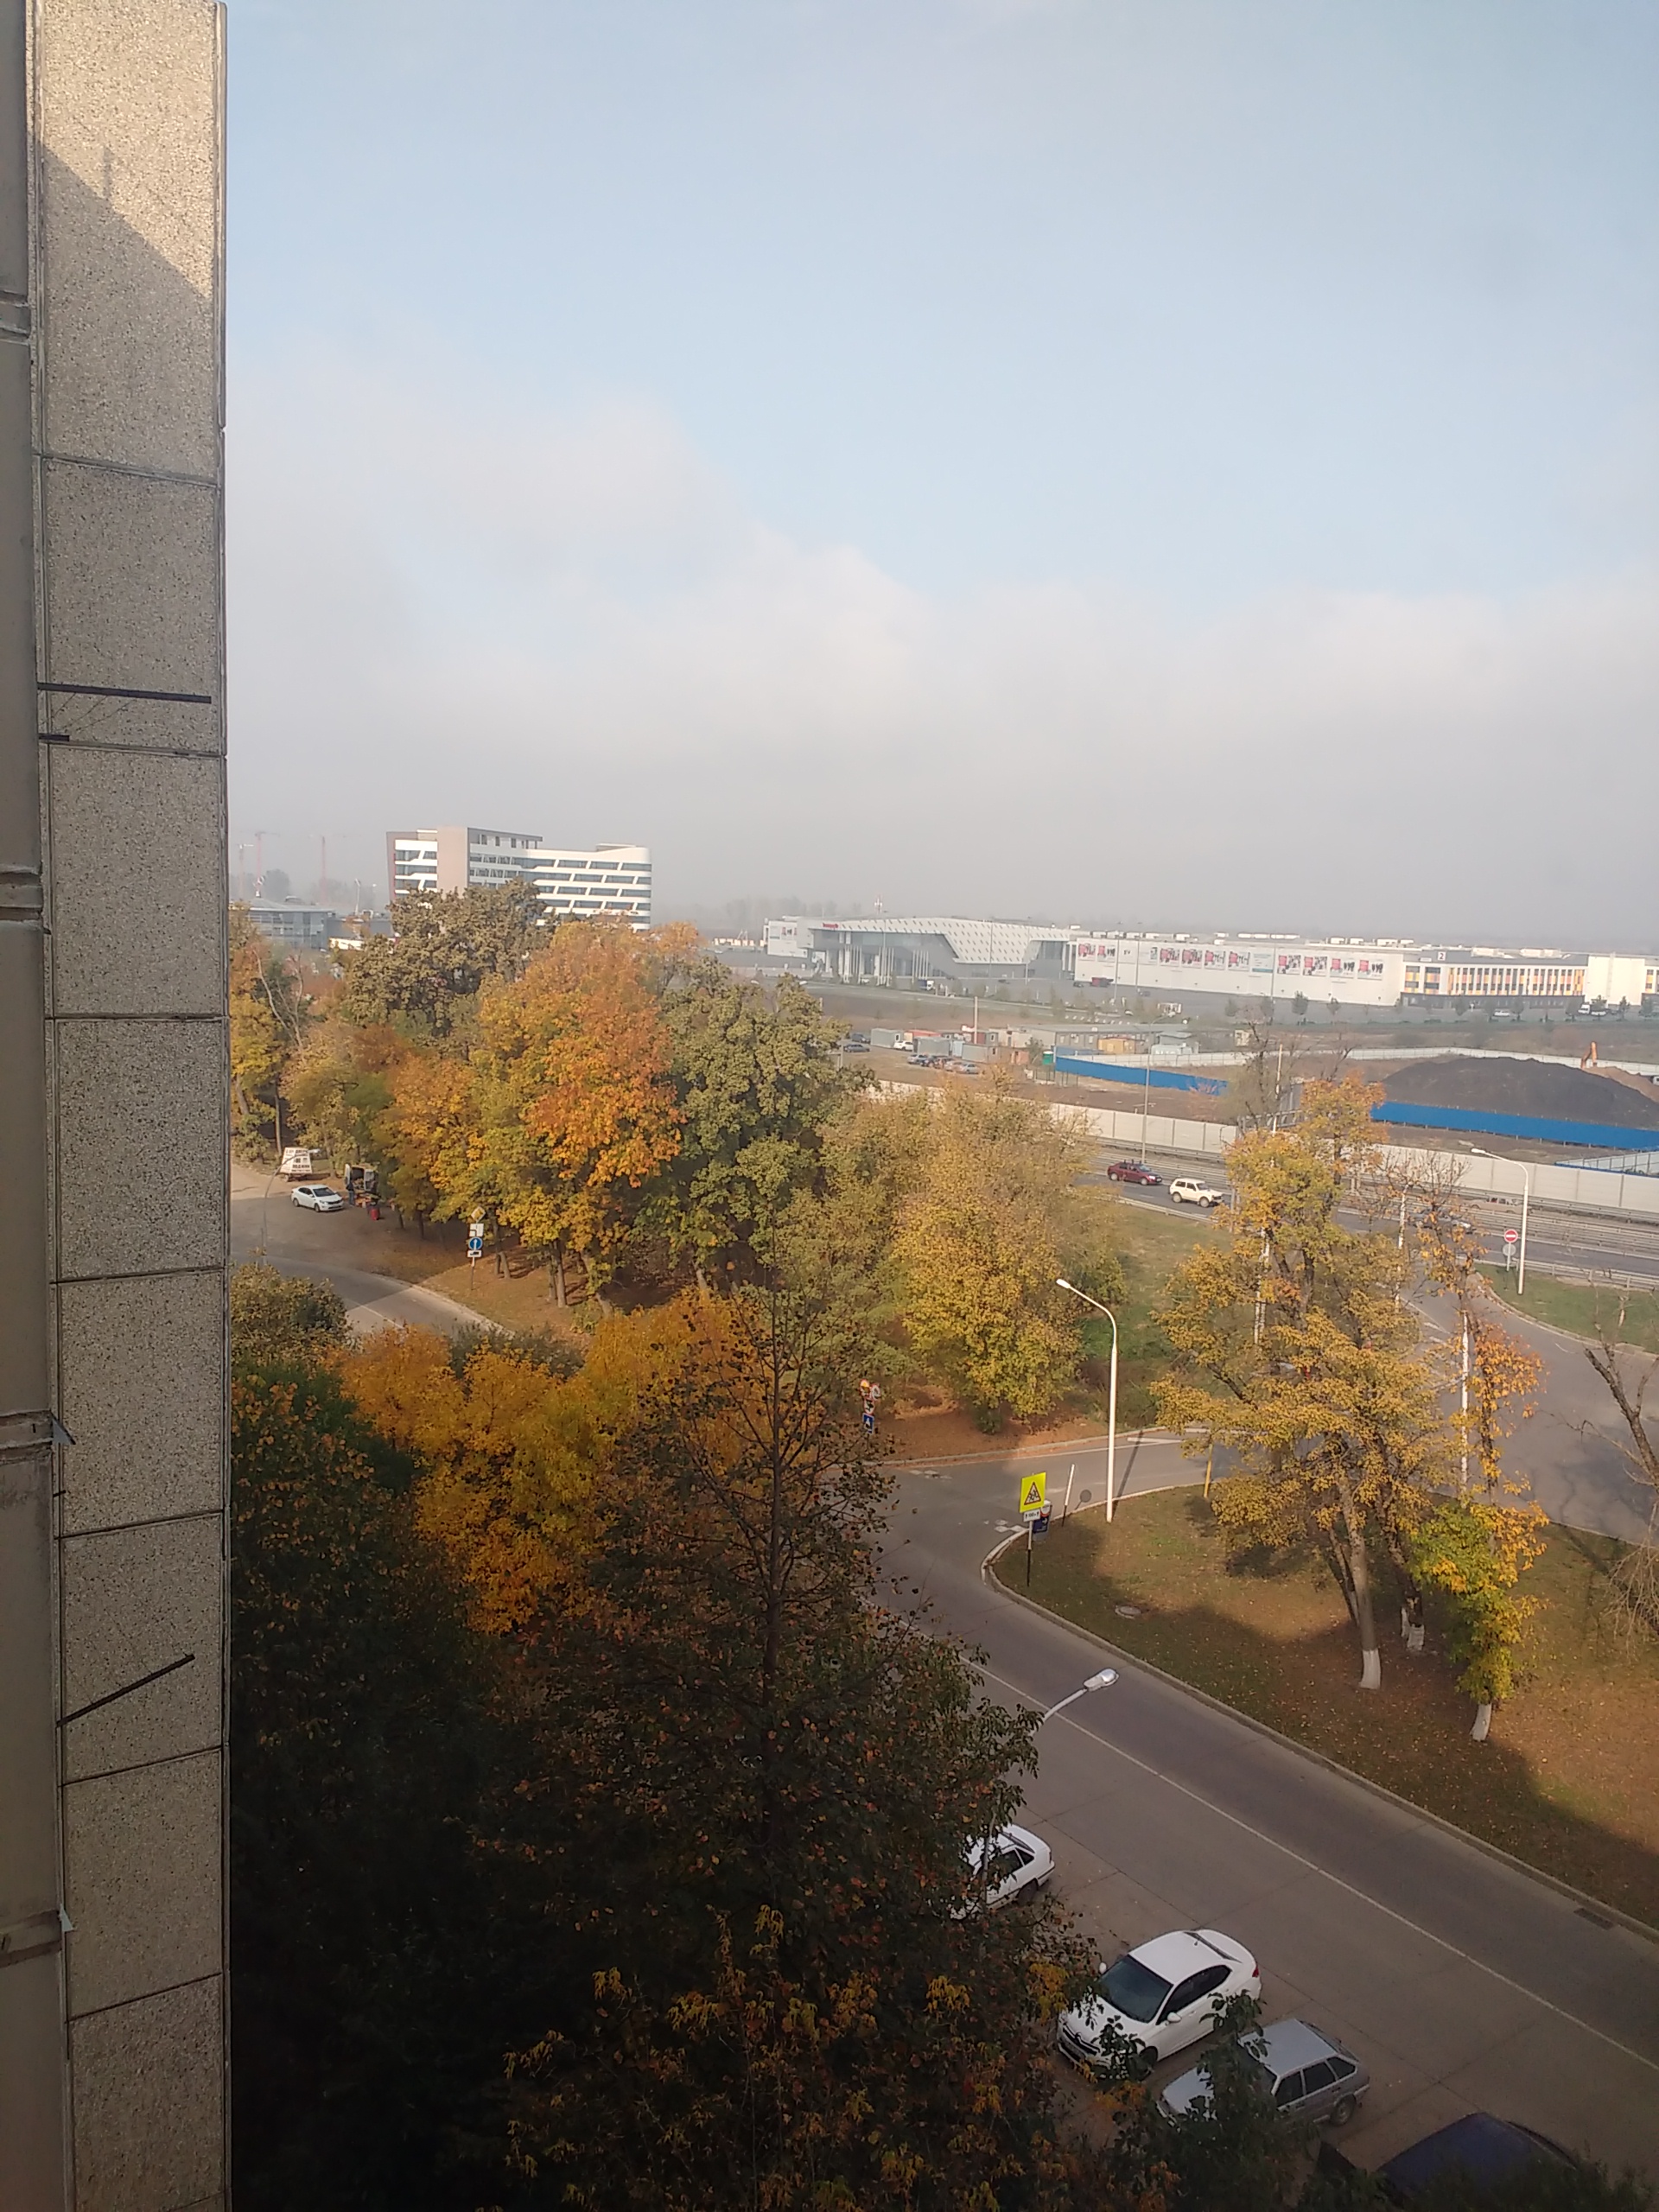
autumn, nature, yellow, trees, neighbourhood, urban area, metropolitan area, residential area, suburb, urban design, thoroughfare, tower block, apartment, parking, family car, traffic, freeway, highway, parking lot